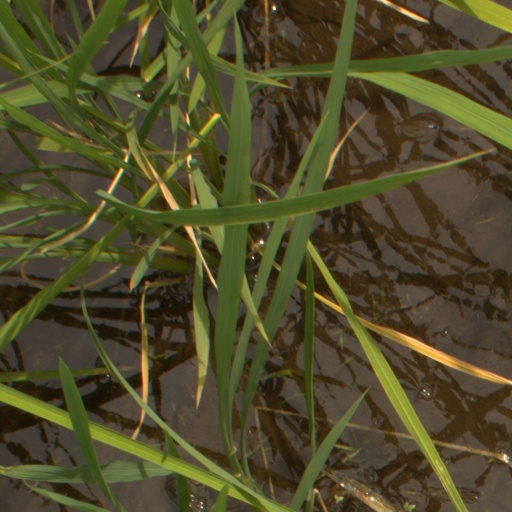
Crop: rice